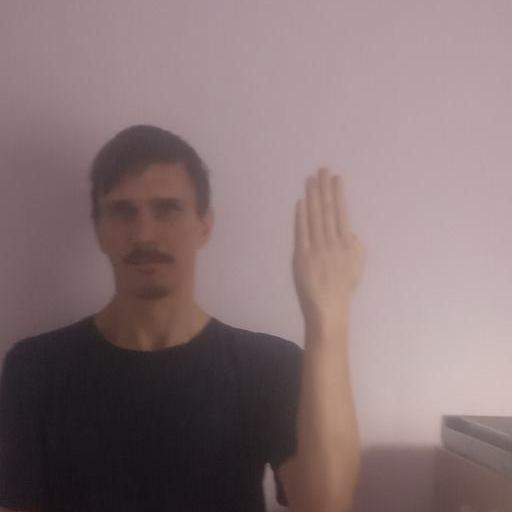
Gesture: stop_inverted